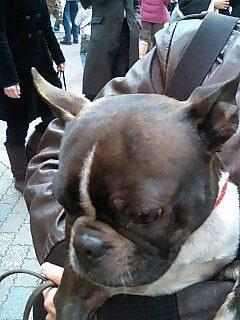
French_bulldog